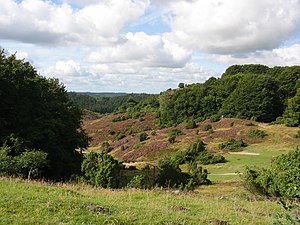
Rebild Bakker
Rebild Bakker.
Rebild Bakker (Danmark)
Rebild Bakker er et kuperet hedelandskab i den del af Rold Skov, der ligger i Rebild Kommune.